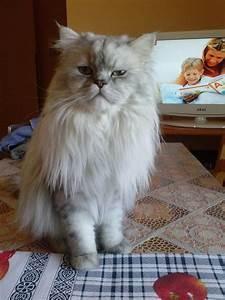
cat